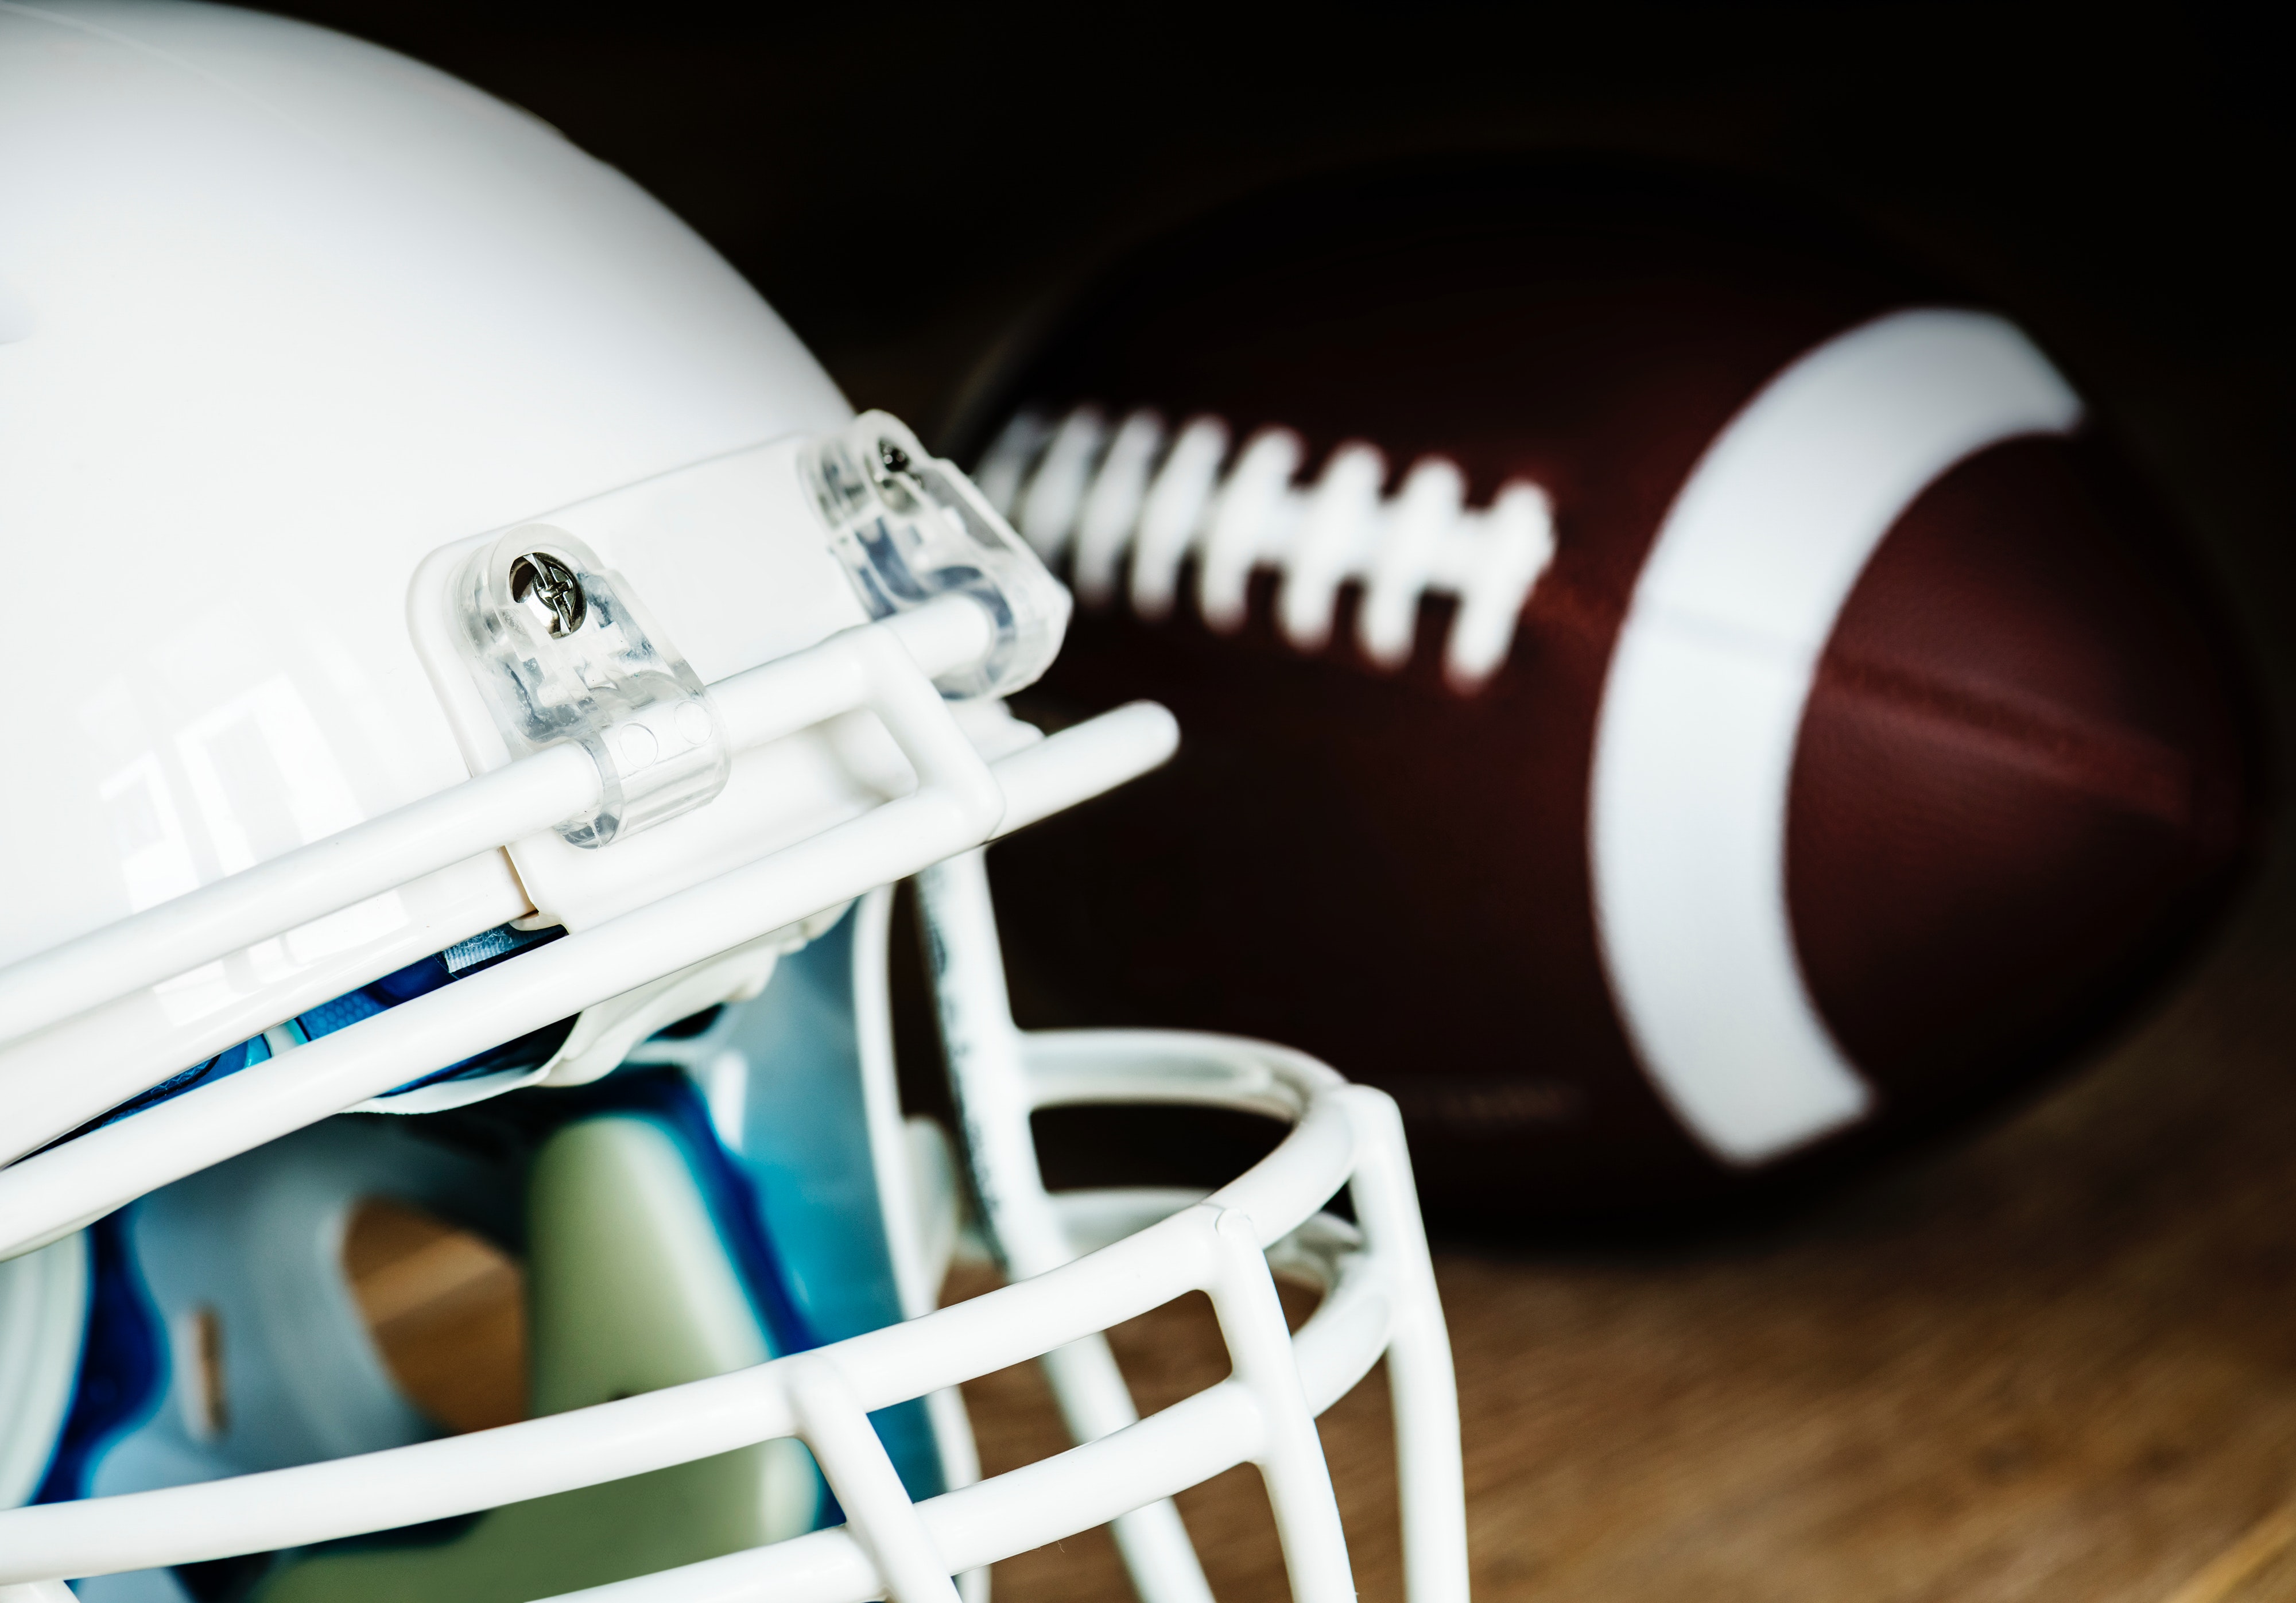
helmet, football helmet, sports gear, Football gear, Football equipment, personal protective equipment, Cricket helmet, american football, face mask, super bowl, headgear, gridiron football